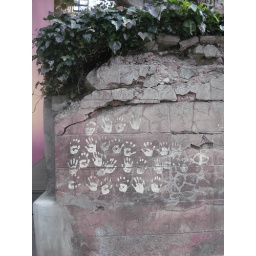
This was in front of a house on the same street as our hotel.